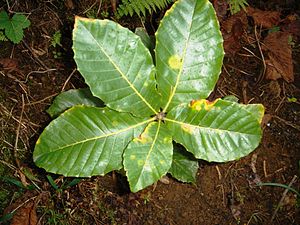
Pontisk eg
Pontisk eg eller Armensk Eg er et lille, løvfældende træ eller en stor busk. Væksten er først bredt kegleformet, men den bliver senere mere rund og tæt. Hovedgrenene er usædvanligt tykke med en opstigende eller opret vækst.